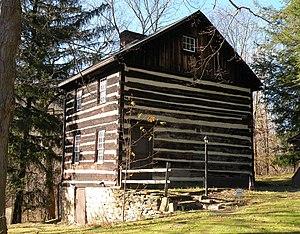
Collier Township est un township, situé dans le comté d'Allegheny, en Pennsylvanie, aux États-Unis.Fondé le 7 juin 1875, en 2010, il comptait une population de 7 080 habitants.